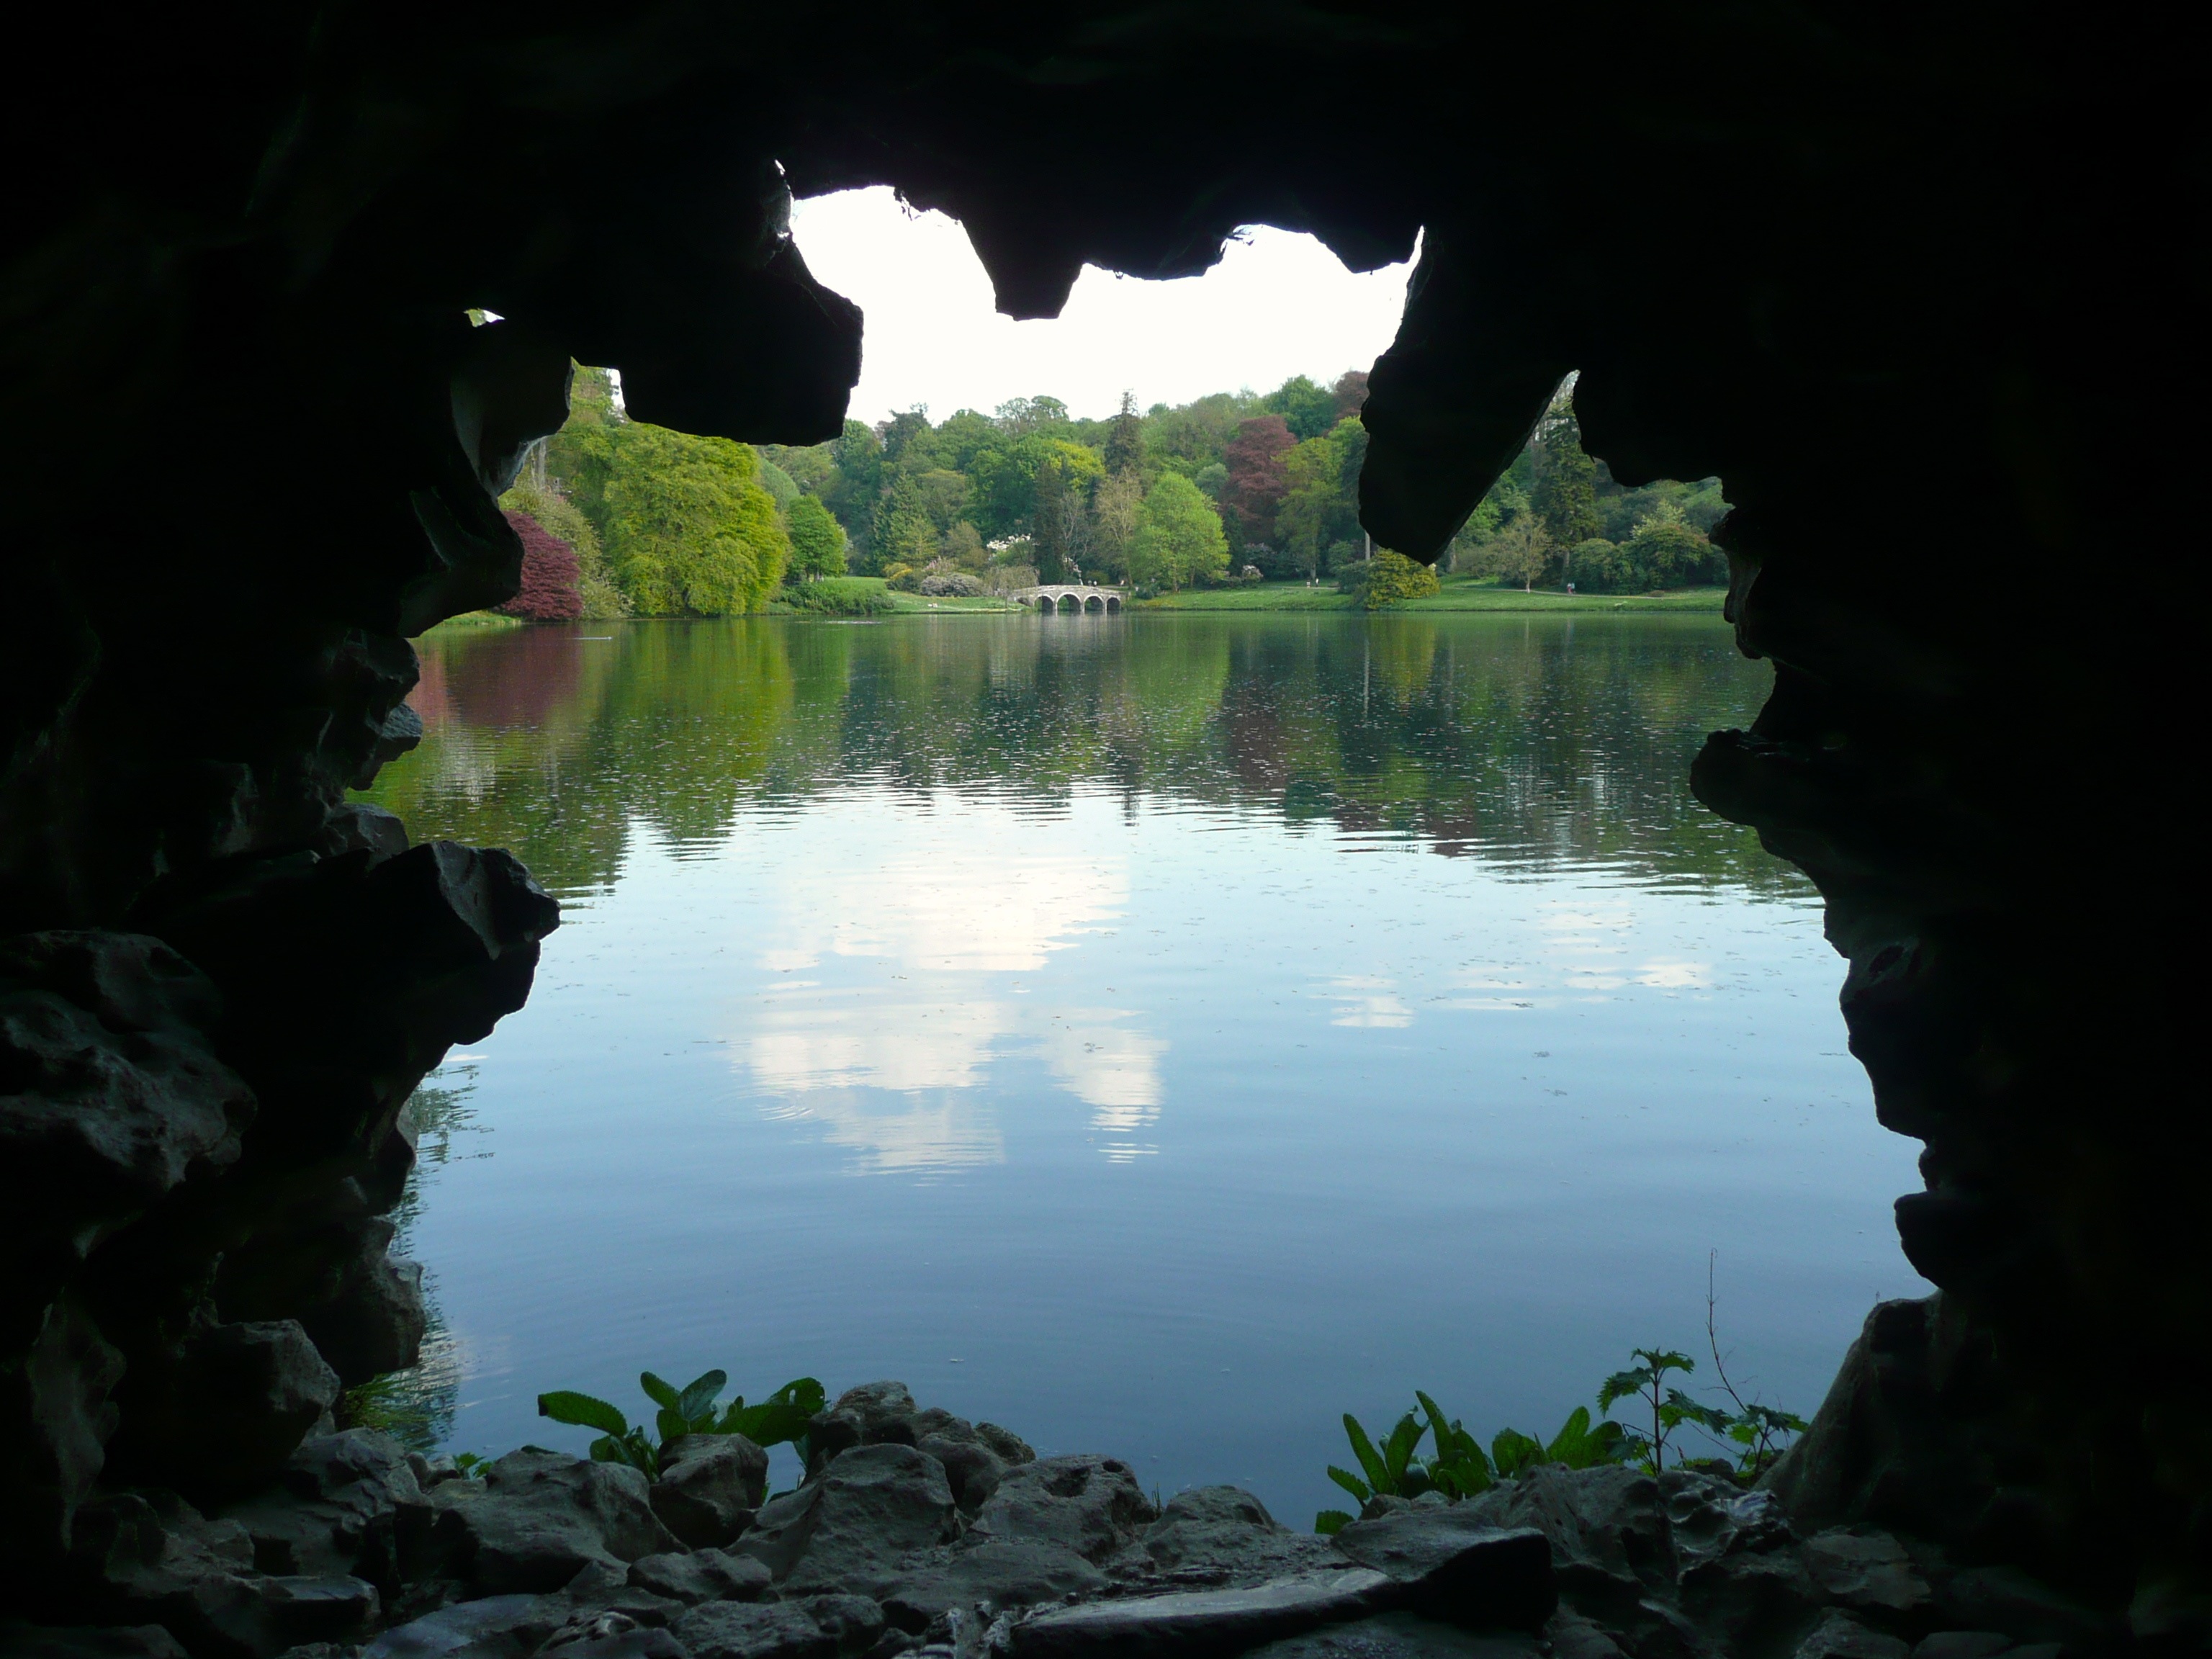
water, nature, river, formation, cave, reflection, park, england, landform, sea cave, stourhead lake, geographical feature